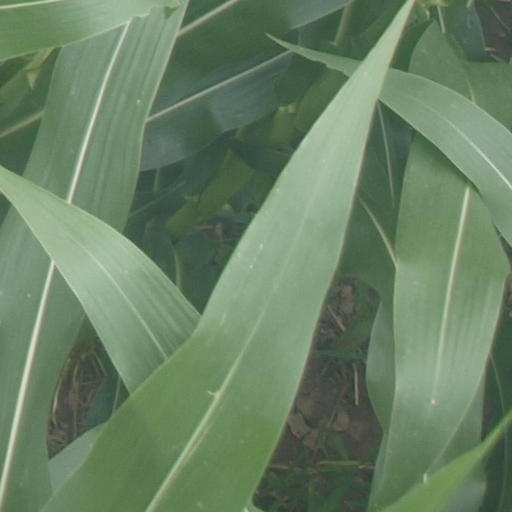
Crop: maize; corn